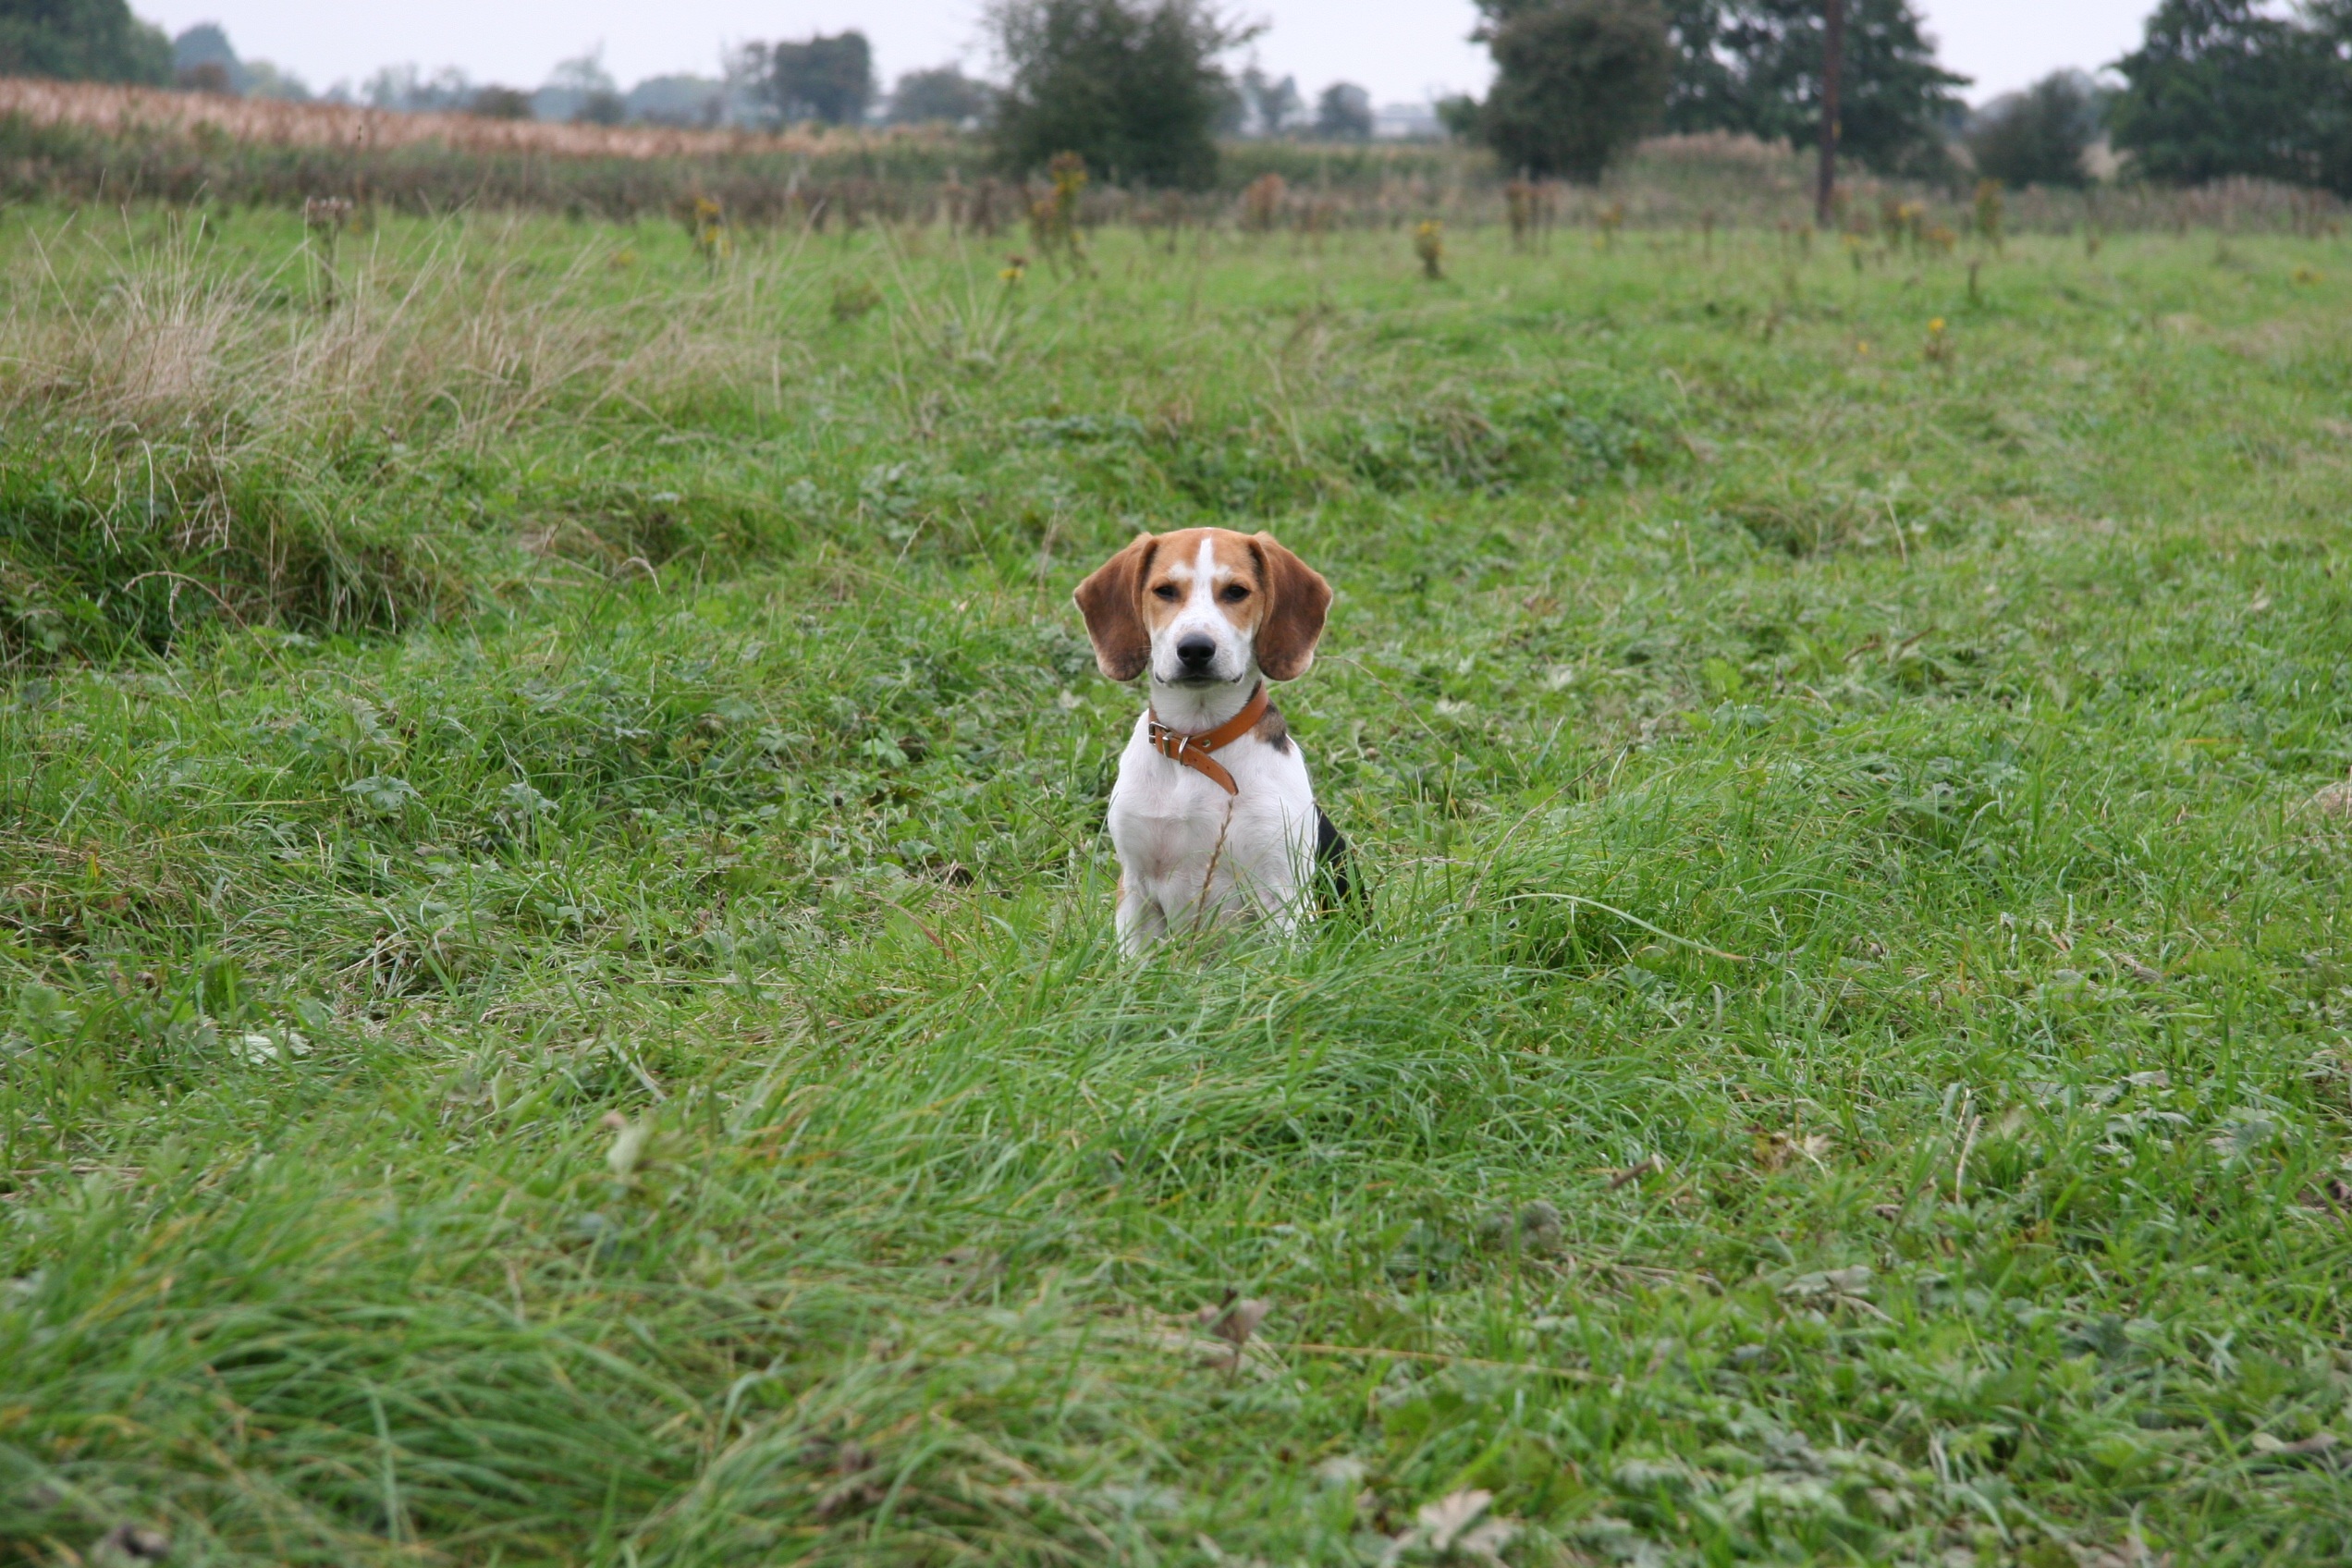
puppy, dog, animal, cute, canine, pet, sitting, mammal, spaniel, hunting dog, vertebrate, beagle, adorable, harrier, pup, doggy, companion, brittany, pointer, dog like mammal